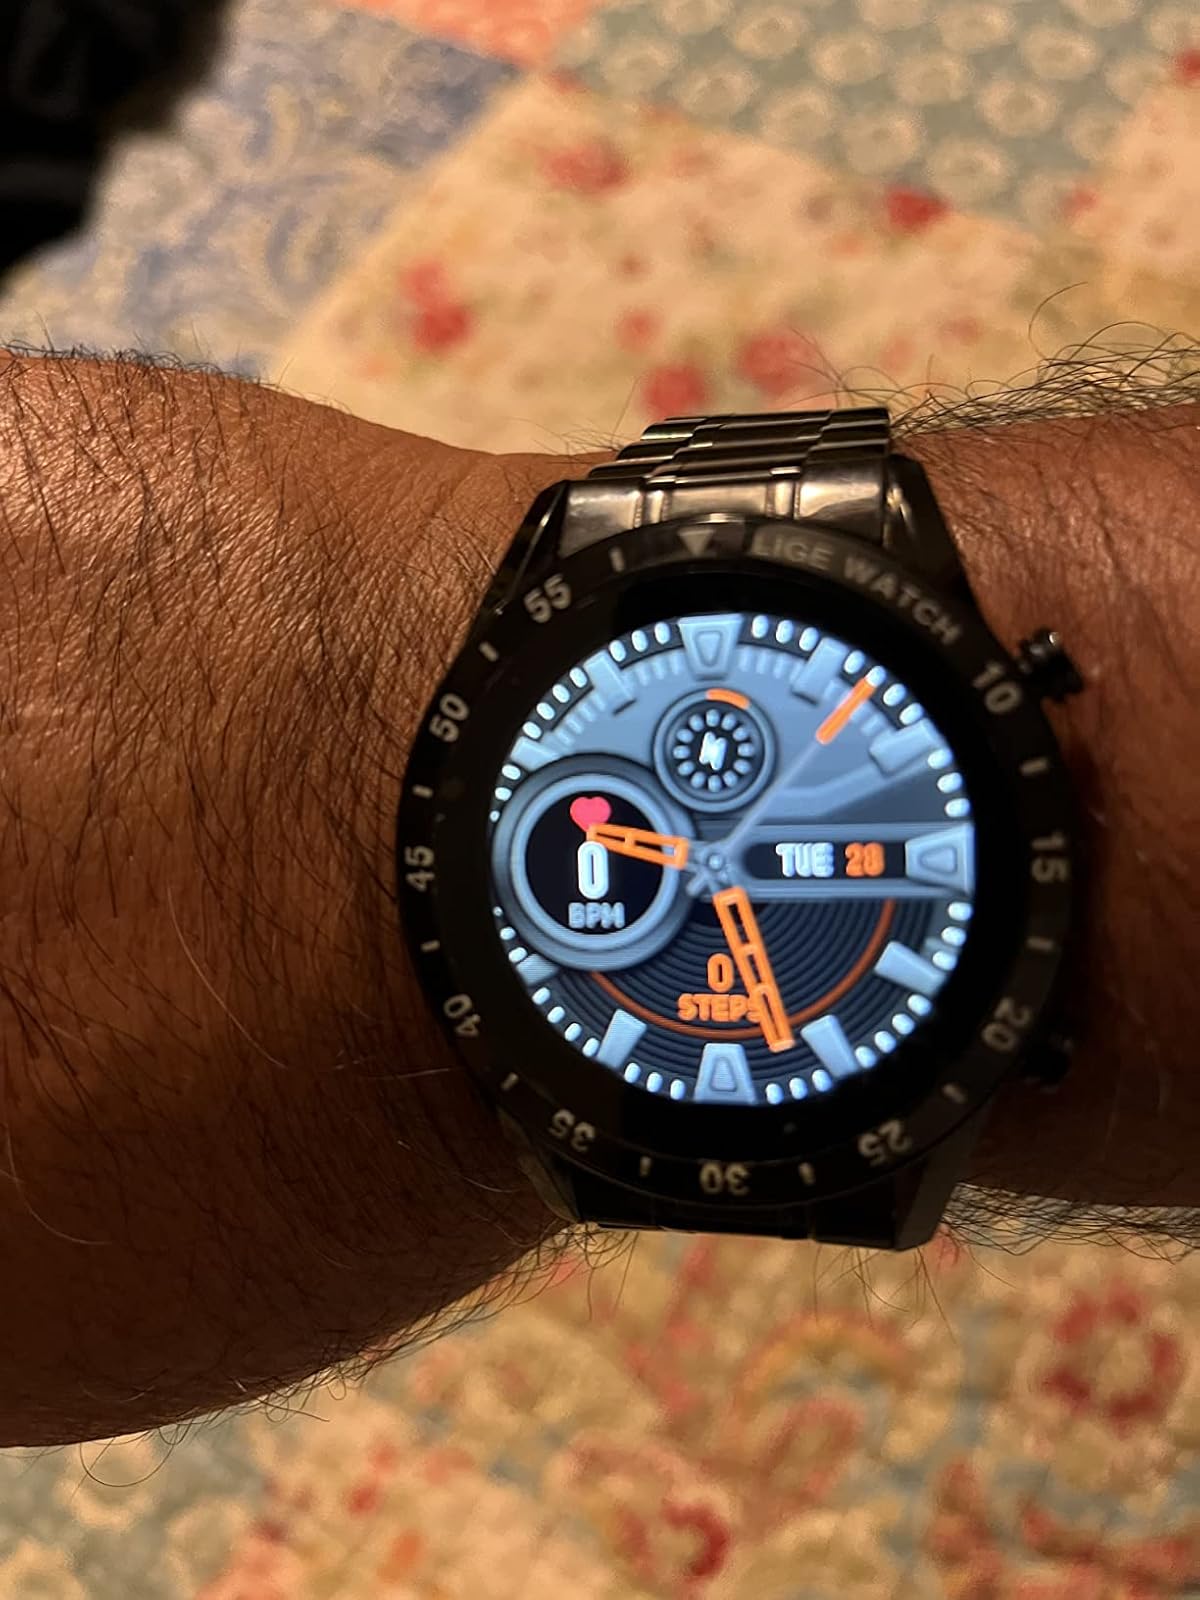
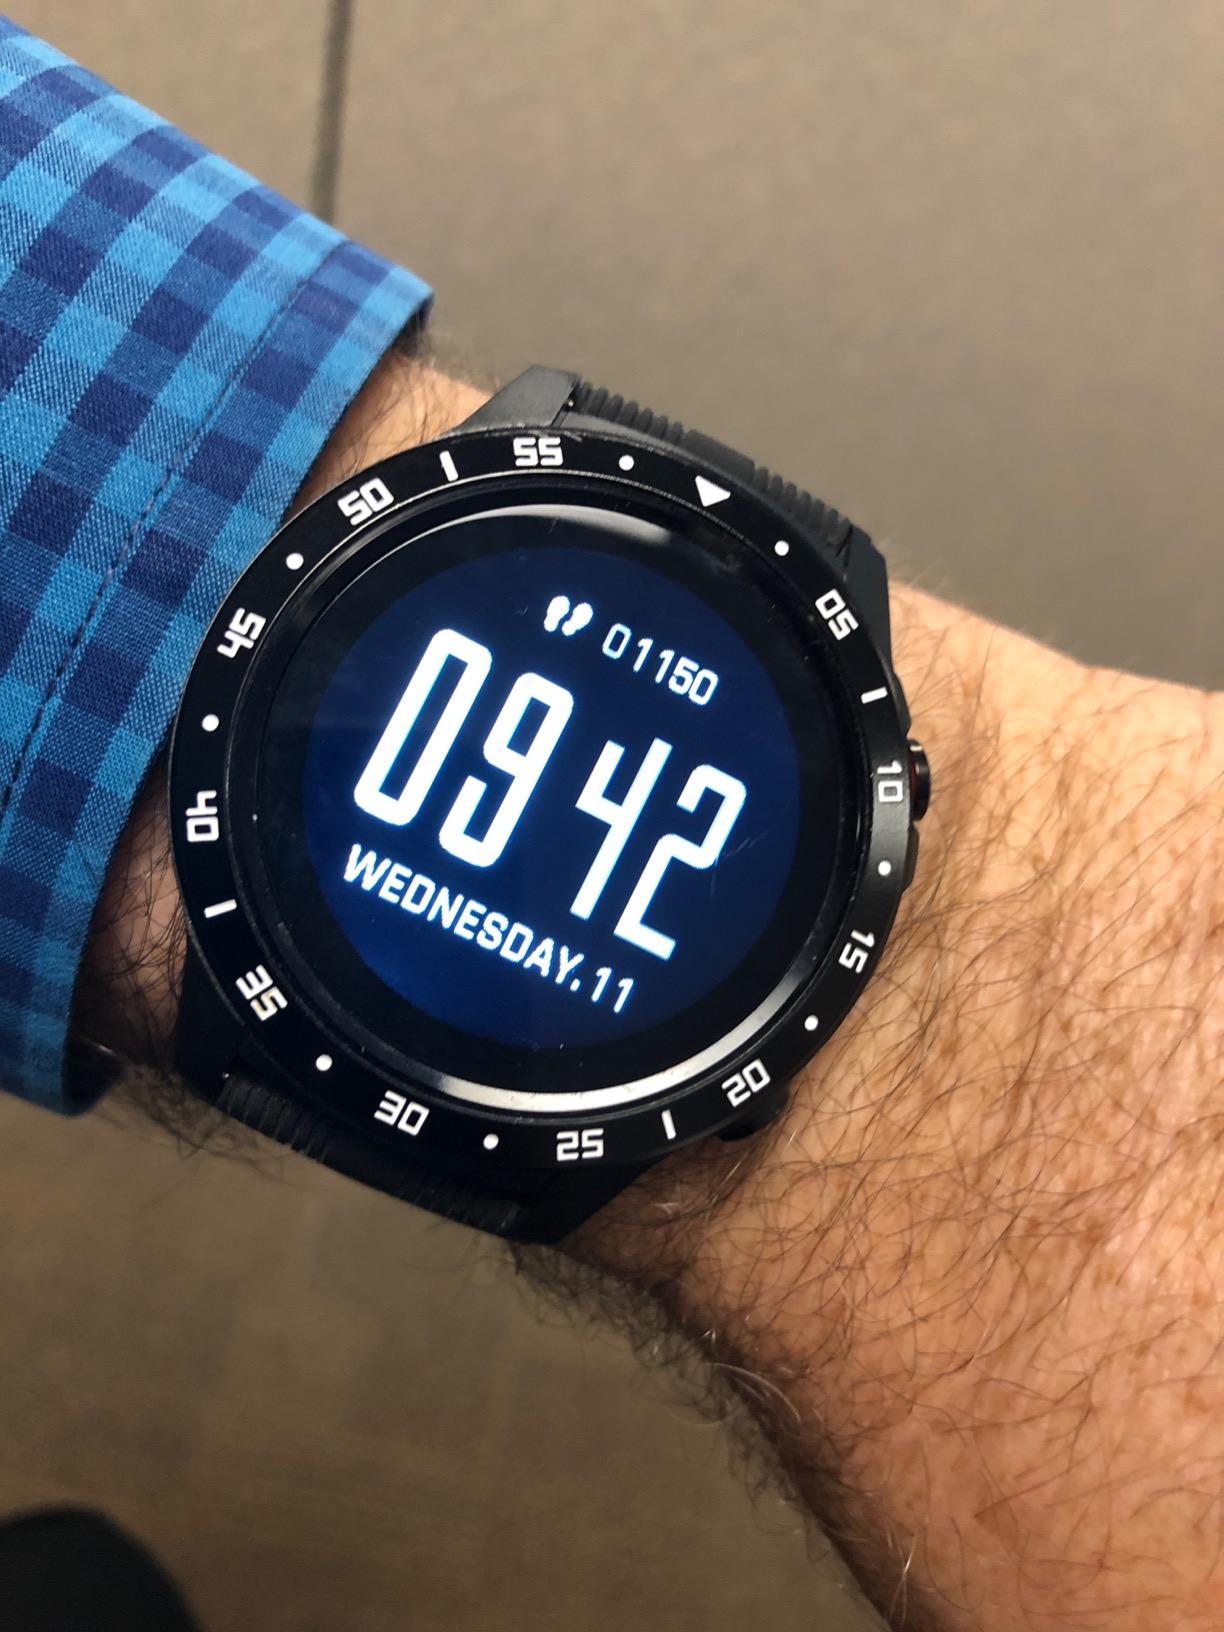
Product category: smartwatch
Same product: no